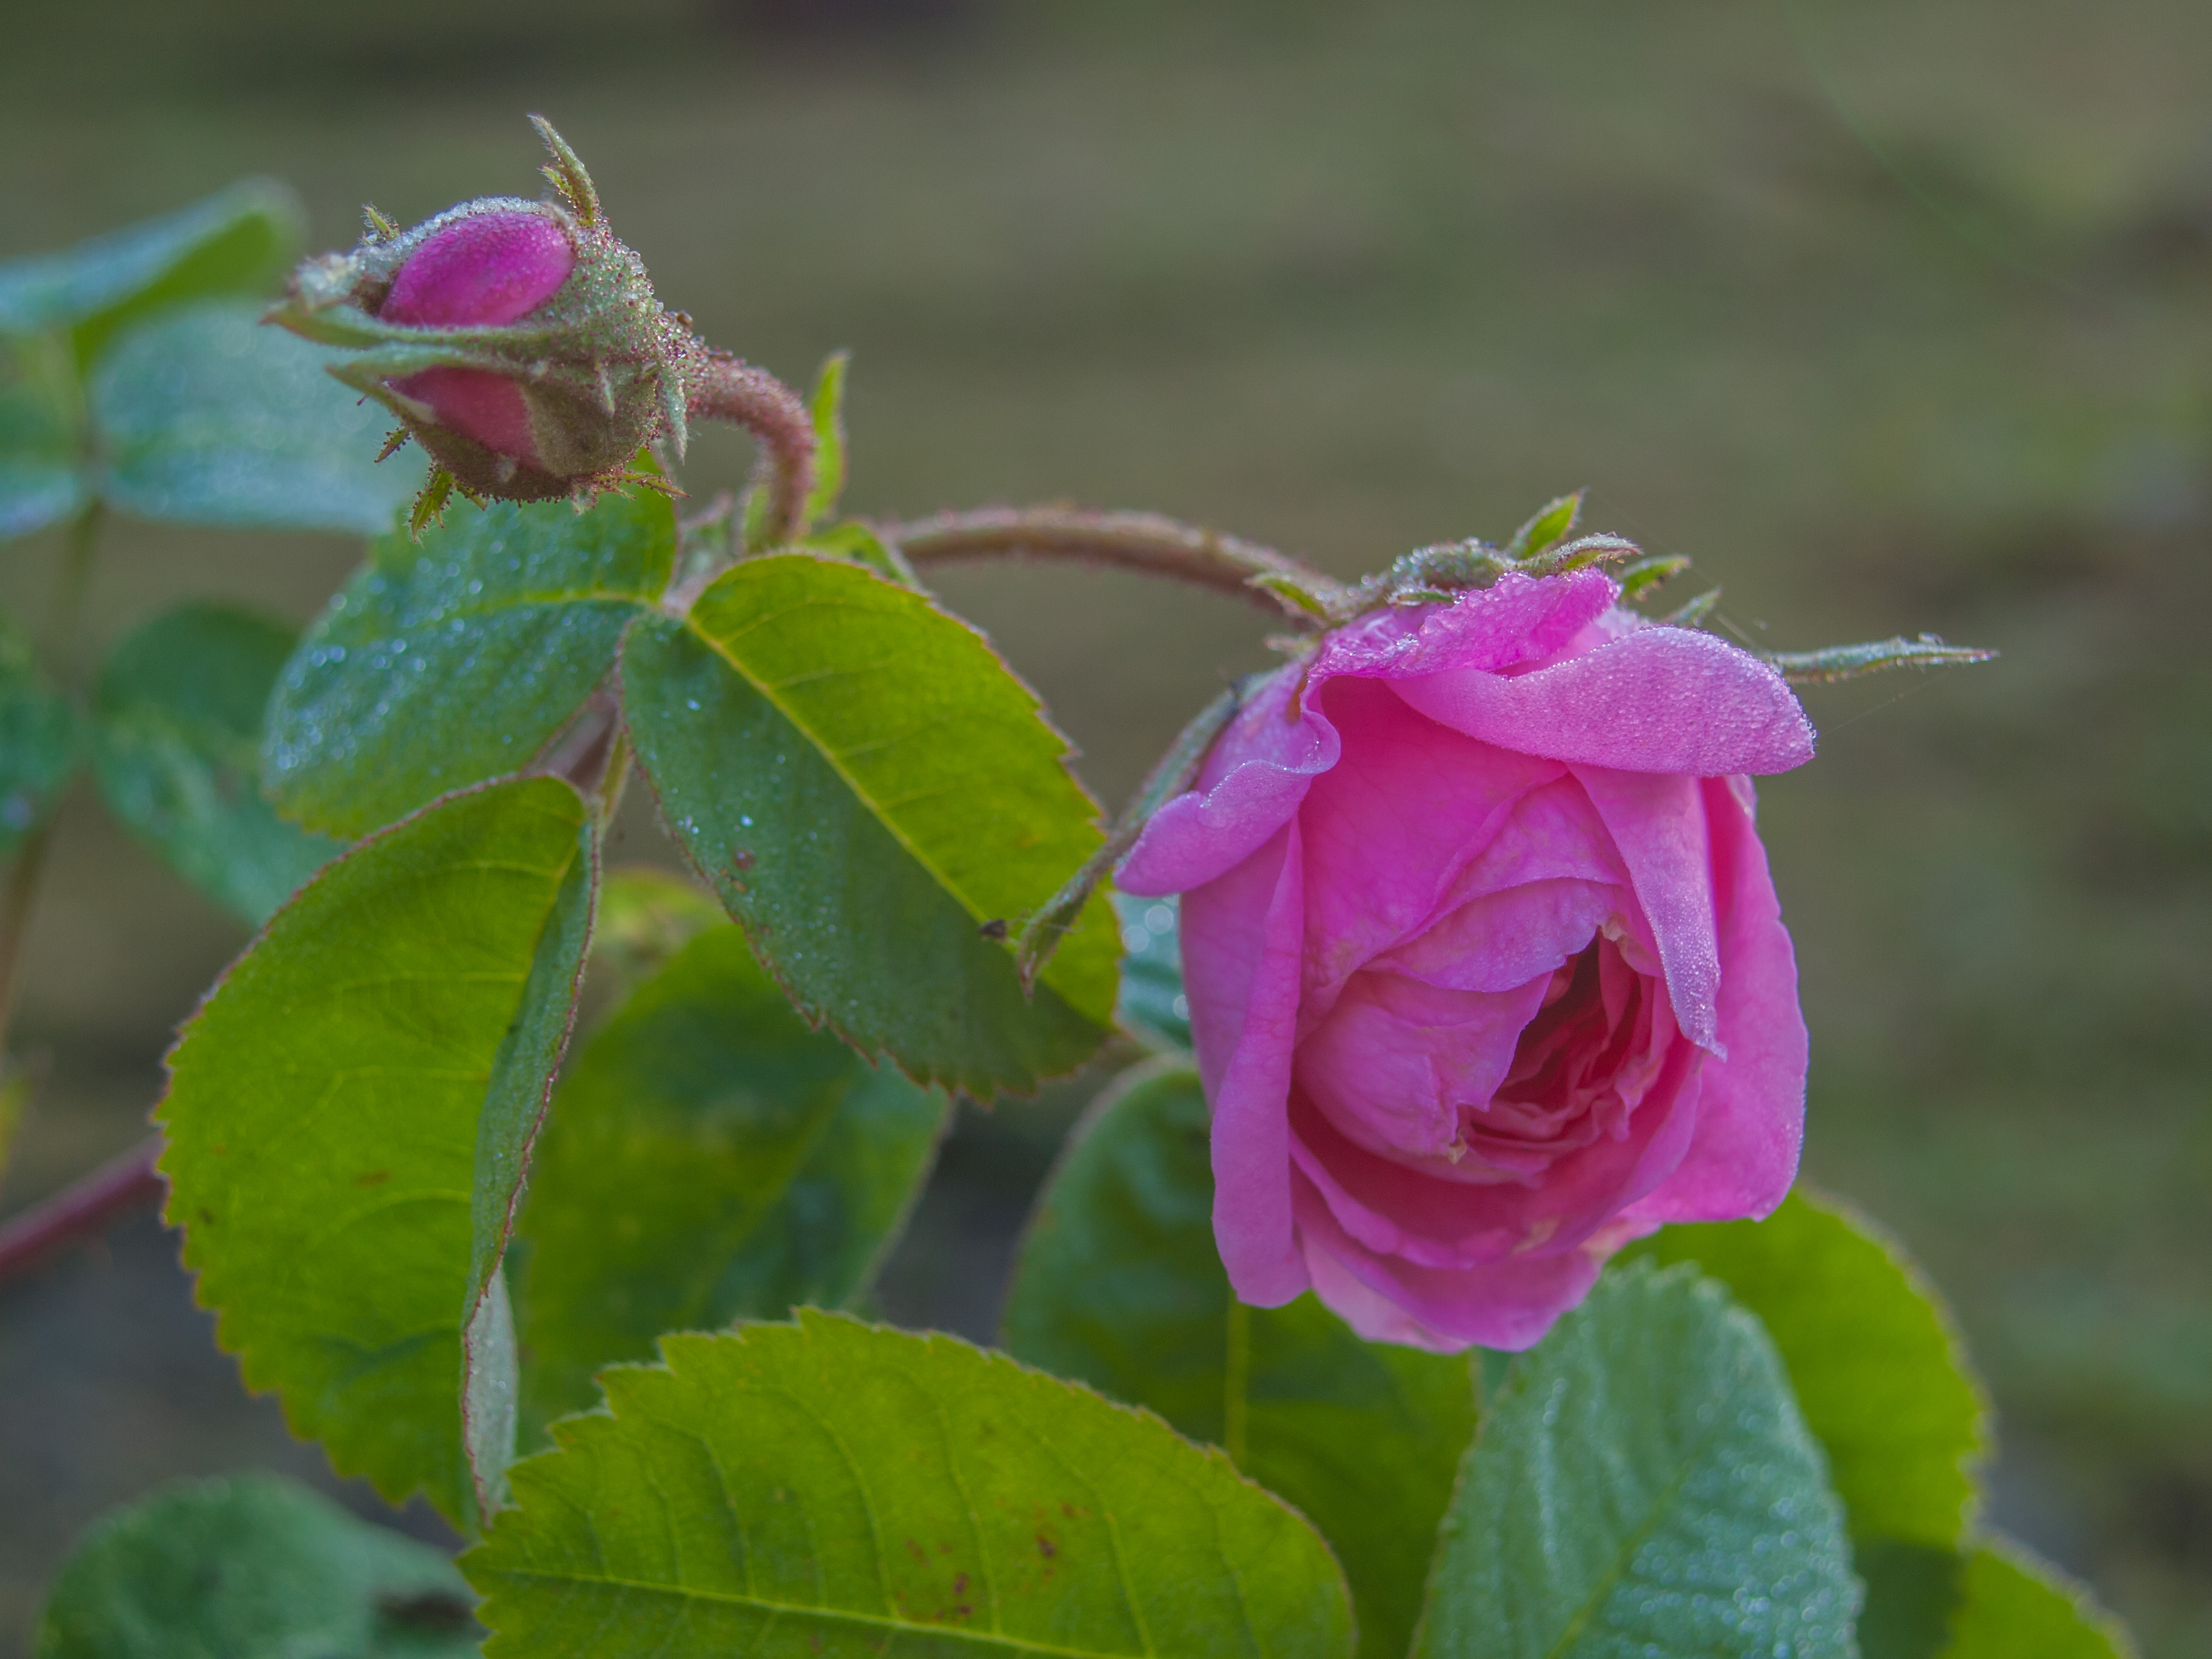
flower, flowering plant, plant, pink, petal, rosa centifolia, garden roses, rose family, rose, floribunda, Hybrid tea rose, leaf, plant stem, rose order, rosa gallica, bud, camellia, annual plant, California wild rose, prickly rose